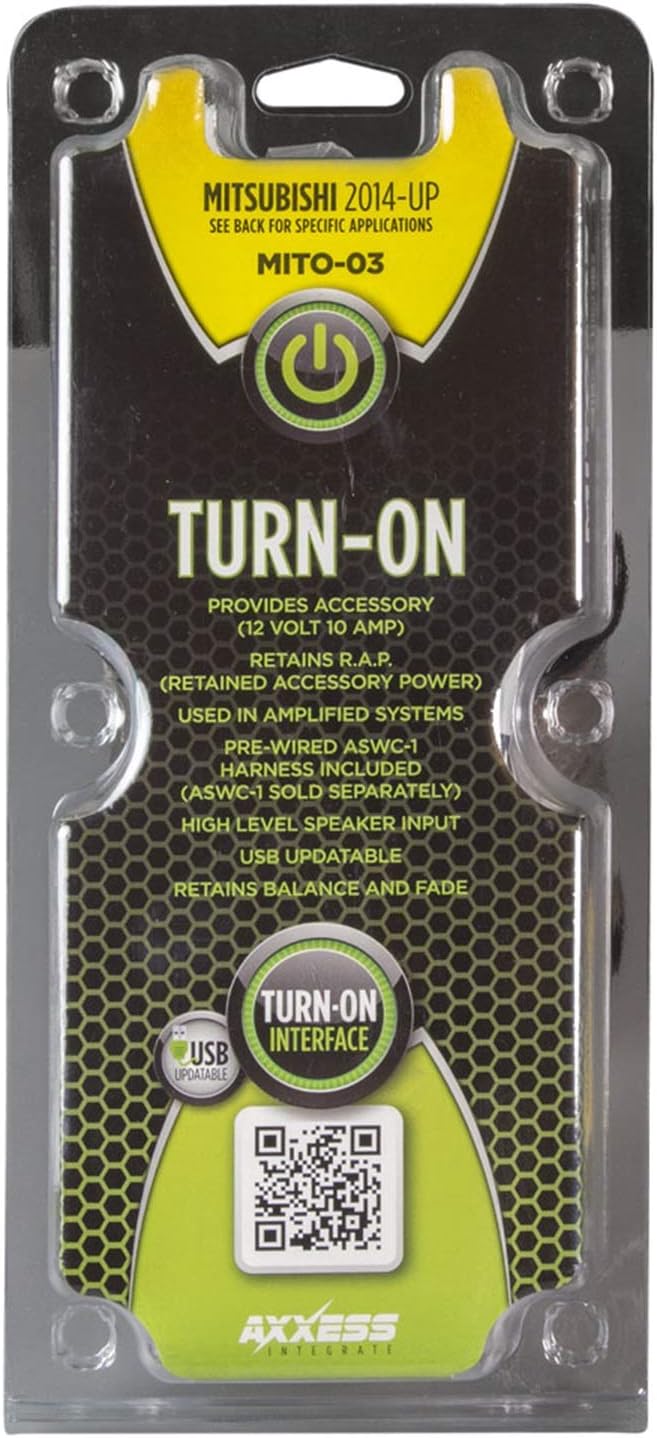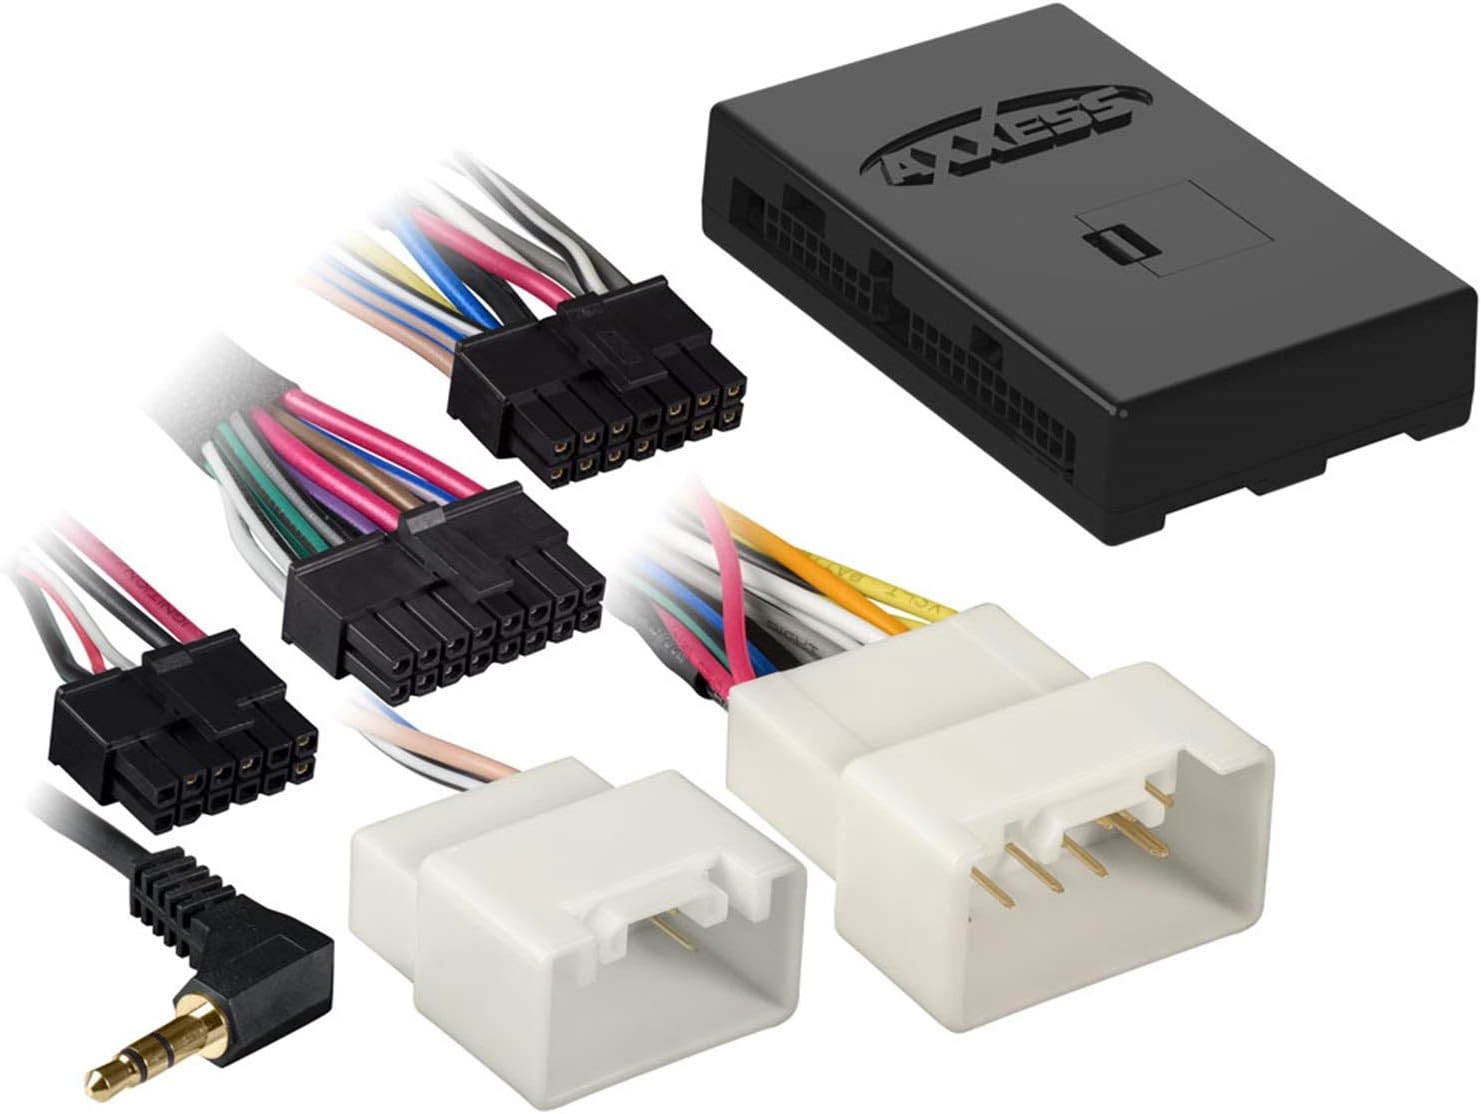
Axxess Mitsubishi Amplifier Interface 2014-2019
Category: Cell Phones & Accessories
Axxess Combines an Interface and DSP for Digital, Analog or Non-Amplified Vehicles! From fixed level output for digital systems to analog factory systems, or even adding a subwoofer to an OE system, the versatile AX-DSP has installers covered.
Features: Designed for amplified models | Retains balance and fade | Pre-wired ASWC-1 harness (ASWC-1 sold separately) | Micro-B USB updatable | Plug and play design